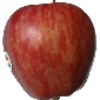
Label: Apple Red 1